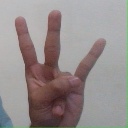
अक्षर: क्ष